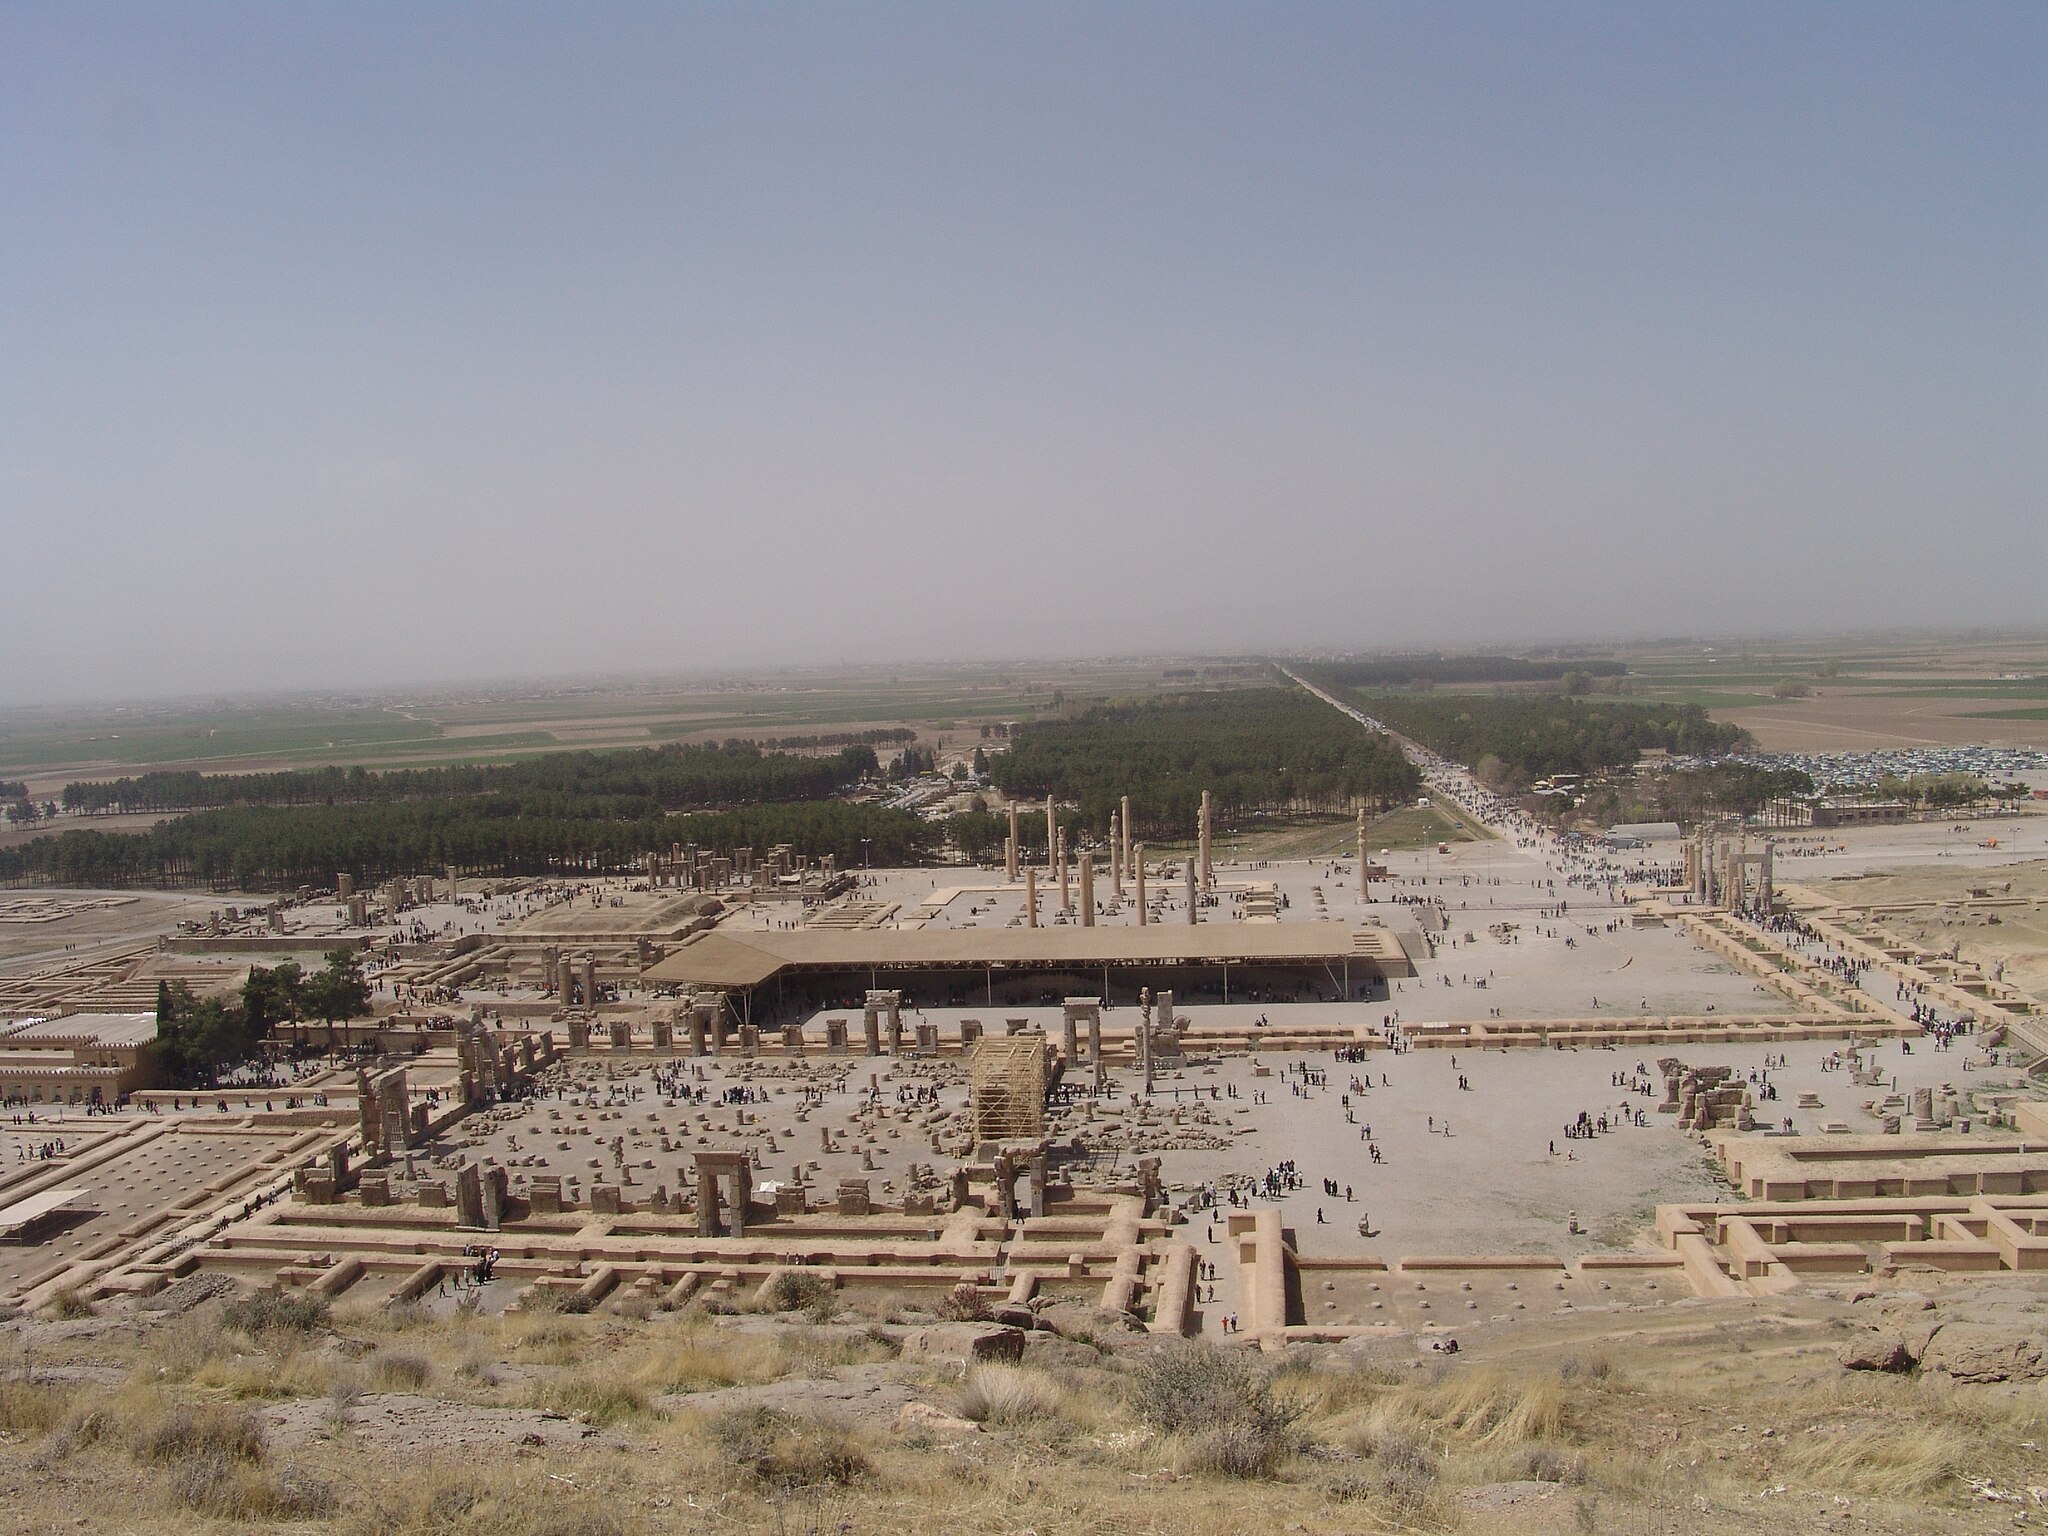
Title: Persepolis-Darafsh 1 (71)
Description: Persepolis
Date: 2008-03-20 11:02:00
Categories: GFDL, Taken with Sony DSC-F828, License migration redundant, Self-published work, Files with coordinates missing SDC location of creation, 2008 in Persepolis, Photos by Darafsh Kaviyani, General views of Persepolis